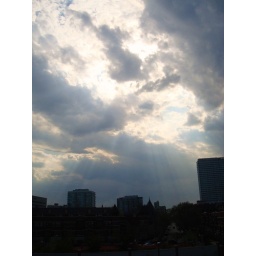
taken while walking west over the 18th street bridge outside Soldier Field.